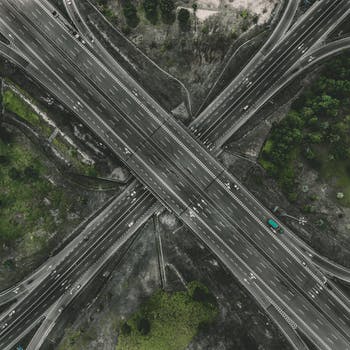
Label: No Watermark